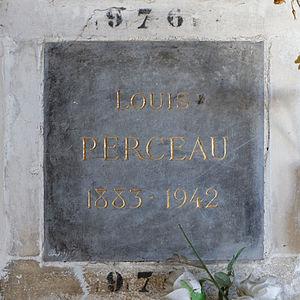
Case du columbarium du cimetière du Père-Lachaise.
Le cimetière du Père-Lachaise de Paris est le lieu d'incinération de nombreuses personnalités.
Louis Perceau, né le 22 septembre 1883 à Coulon et mort le 20 avril 1942 à Paris, est un écrivain polygraphe français. Il usa de divers pseudonymes dont Helpey bibliographe poitevin, Dʳ Ludovico Hernandez, Alexandre de Vérineau, Un vieux journaliste, Radeville et Deschamps, marquis Boniface de Richequeue, parfois conjointement avec Fernand Fleuret.